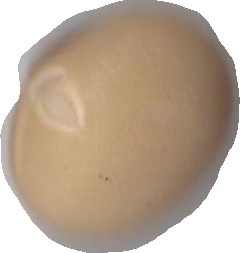
Variety: Anjasmoro